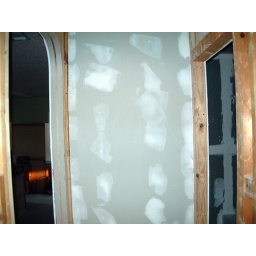
The wall in the alcove outside the guest bathroom gets a first pass of drywall mud.